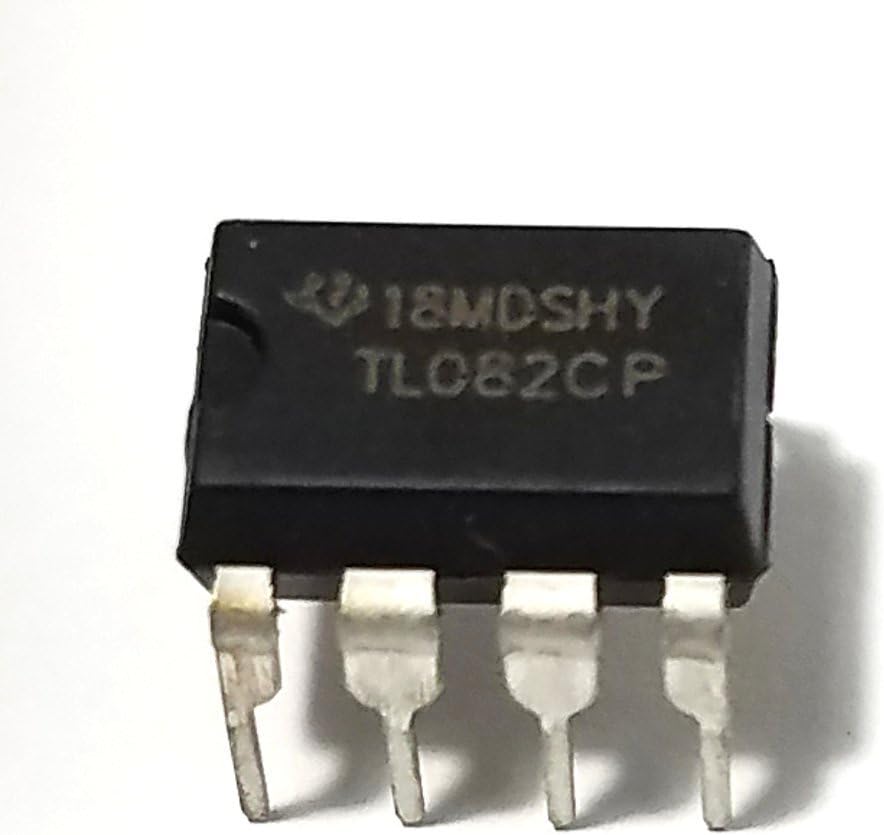
10 Pcs TL082CP Operational Amplifier JFET, by Tech Express
Category: Camera & Photo
These devices are low cost, high speed, dual JFET input operational amplifiers with an internally trimmed input offset voltage (BI-FET II technology). They require low supply current yet maintain a large gain bandwidth product and fast slew rate. In addition, well matched high voltage JFET input devices provide very low input bias and offset currents. The TL082 is pin compatible with the standard LM1558 allowing designers to immediately upgrade the overall performance of existing LM1558 and most LM358 designs.
Features: Slew Rate: 13 V/µs | Current - Supply: 1.4mA | Voltage - Supply, Single/Dual: (±)7 V ~ 36 V, ±3.5 V ~ 18 V | Operating Temperature: 0°C ~ 70°C | Gain Bandwidth Product: 3MHz